Elias Viljanen

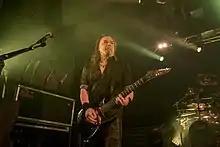
Elias Viljanen performing with Sonata Arctica in 2019

Elias "E.Vil" Einari Johannes Viljanen (born 8 July 1975) is a Finnish musician from Tampere, Finland, known for being the guitarist for Sonata Arctica since 2007. Viljanen joined Sonata Arctica in spring 2007 in order to replace Jani Liimatainen, who left the band in August 2007 to fulfill his civil duties in Finland. The decision was only made official on 8 August 2007, but Elias Viljanen had been known to replace Liimatainen in concerts during the spring and summer tour. Viljanen cites Kiss, Metallica, Slayer, and Whitesnake as his musical influences.